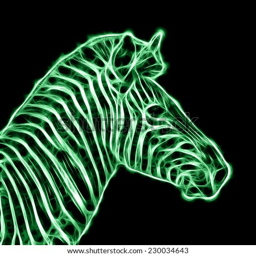
fractal illustration of a zebra